The Dance of the Peacock

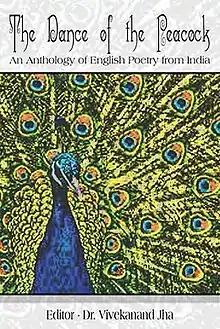
First edition

The Dance of the Peacock: An Anthology of English Poetry from India is a 2013 anthology of poems written by one hundred and fifty-one poets; edited by Dr Vivekanand Jha. The one hundred and fifty-one poets include Indians and diasporic Indians.The book was published by Hidden Brook Press, Canada.